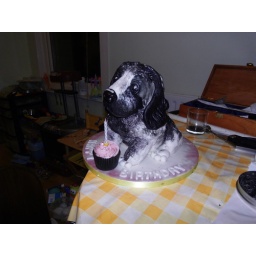
Birthday cake for my friend Katherine, based in her dog :-)